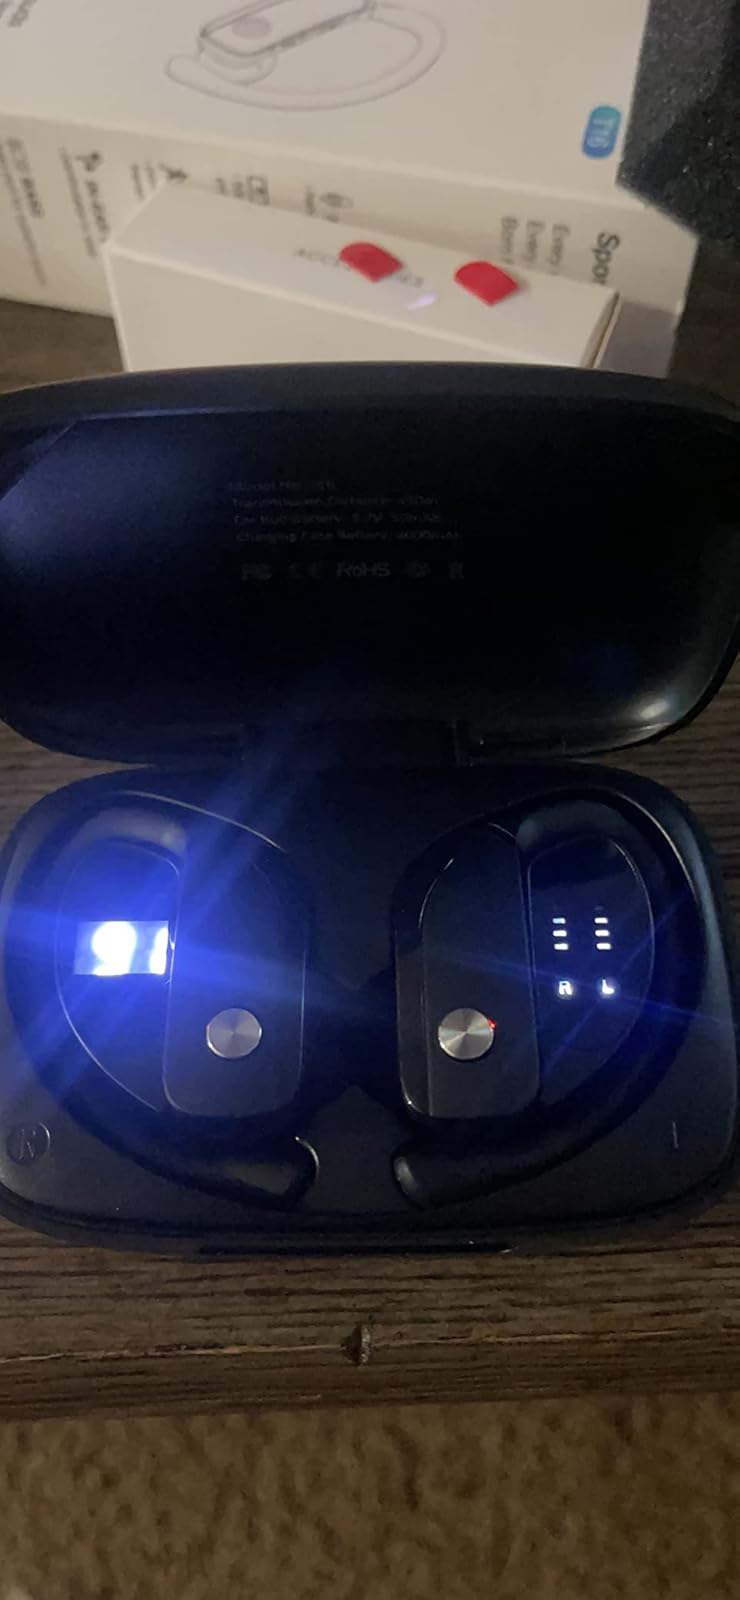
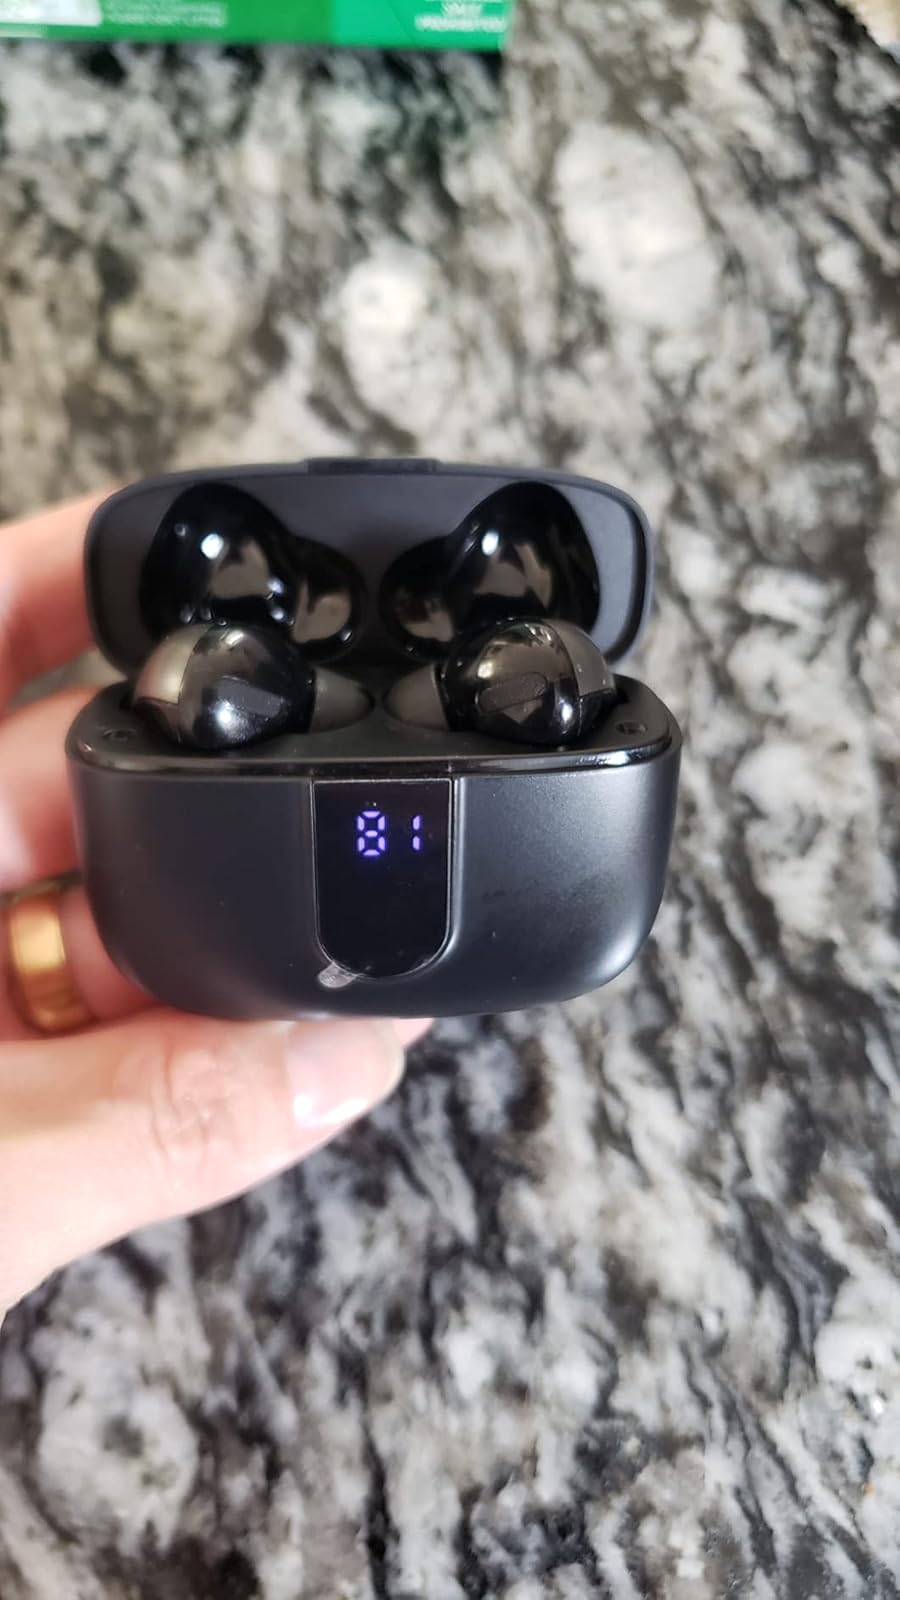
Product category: earbuds
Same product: no